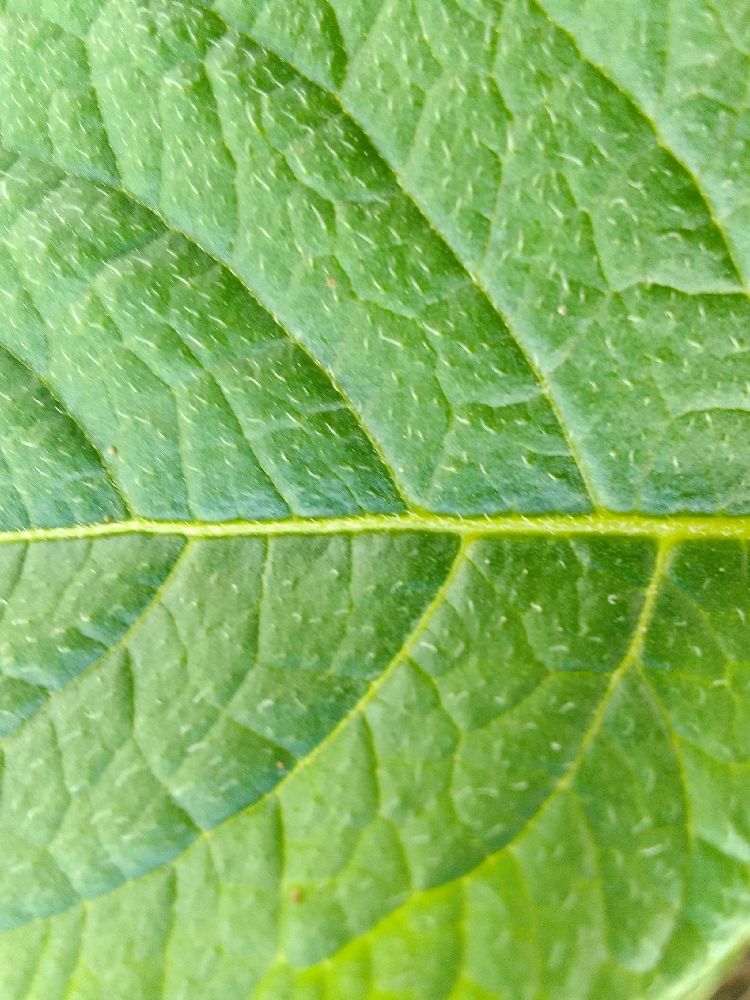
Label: Healthy